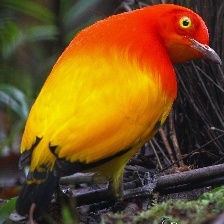
Species: FLAME BOWERBIRD
Scientific name: SERICULUS ARDENS